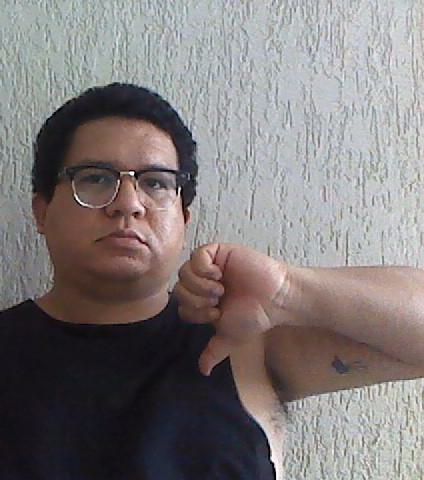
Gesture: dislike